Parnassius charltonius

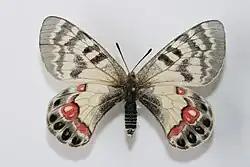
Photograph of a female specimen of forma "aenigma"

Afghanistan, Kyrgyzstan, eastern Uzbekistan, Tajikistan, northern Pakistan (Gilgit-Baltistan and parts of Azad Kashmir), northern India (Himachal Pradesh and Uttarakhand), Tibet and other parts of China.